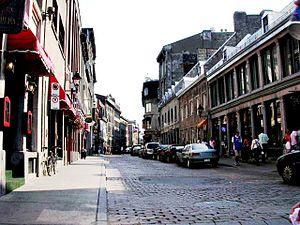
La rue Saint-Paul est une voie de Montréal.
Montréal /ˈmɔ̃ˌʁeal/ est la plus importante ville du Québec et la deuxième ville la plus peuplée du Canada, après Toronto et avant Vancouver. Elle se situe principalement sur l’île fluviale de Montréal, sur le fleuve Saint-Laurent dans le Sud du Québec, dont elle est la métropole.